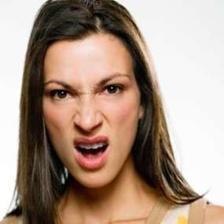
Image emotion (VAD): valence: -0.6, arousal: -0.2, dominance: -0.2
Candidate emotion words:
uneasy — valence: -0.77, arousal: 0.196, dominance: -0.302
reassuring — valence: 0.694, arousal: -0.384, dominance: 0.382
accusing — valence: -0.688, arousal: 0.49, dominance: -0.352
decisive — valence: 0.48, arousal: 0.018, dominance: 0.87
Best matching emotion: uneasy